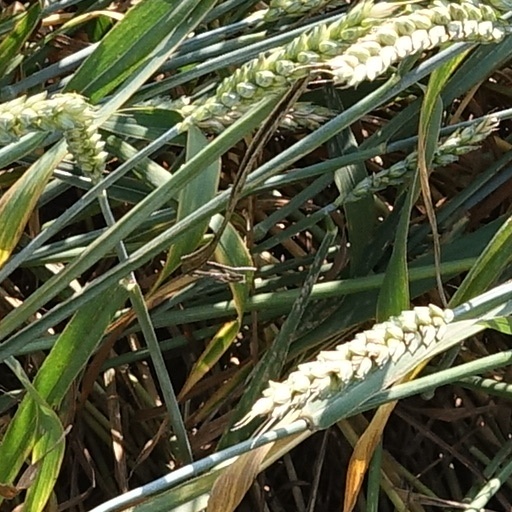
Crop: wheat